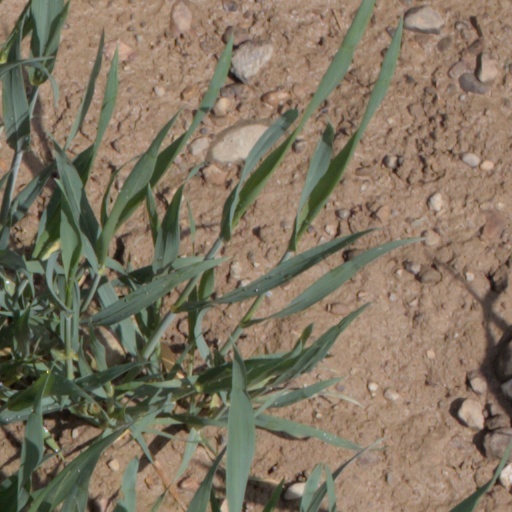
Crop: wheat